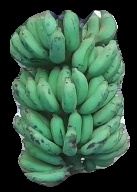
Variety: elakki-bale
Grade: grade3